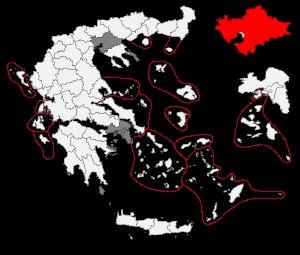
La deuxième circonscription de Thessalonique ou Thessalonique B est une circonscription législative de la Grèce. Elle correspond au territoire du nome de Thessalonique, à l'exception de la municipalité de Thessalonique. Elle compte 284 365 électeurs inscrits en janvier 2015.